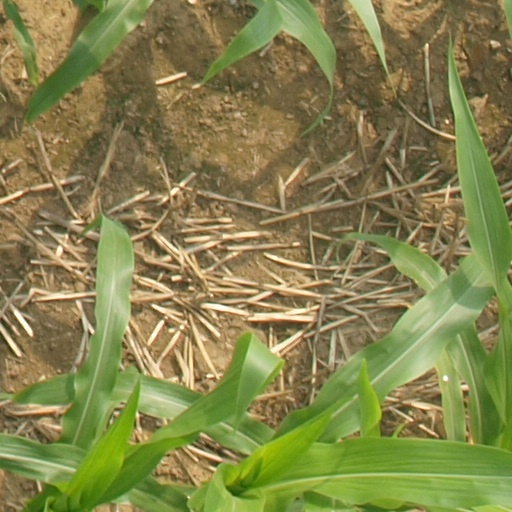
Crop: maize; corn